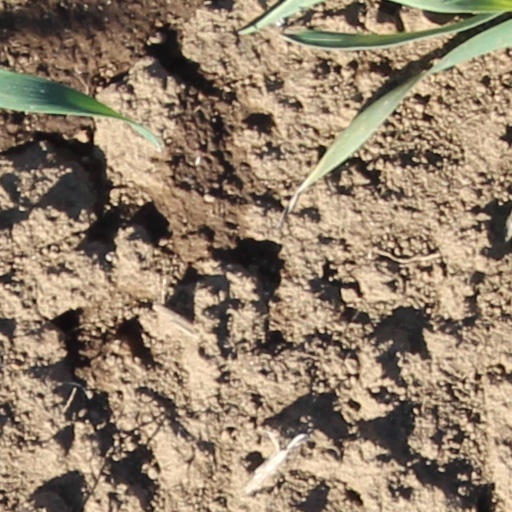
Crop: wheat